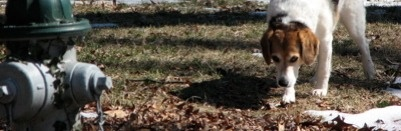
A picture of a dog staring down a fire hydrant.
A dog standing near a green fire hydrant.
an image of a dog in front of a fire hydrant
A cute little dog heading to a fire hydrant.
A scared dog walking near a fire hydrant.